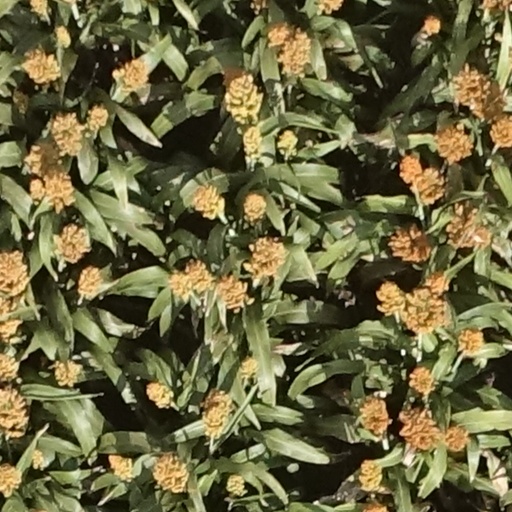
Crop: sorghum